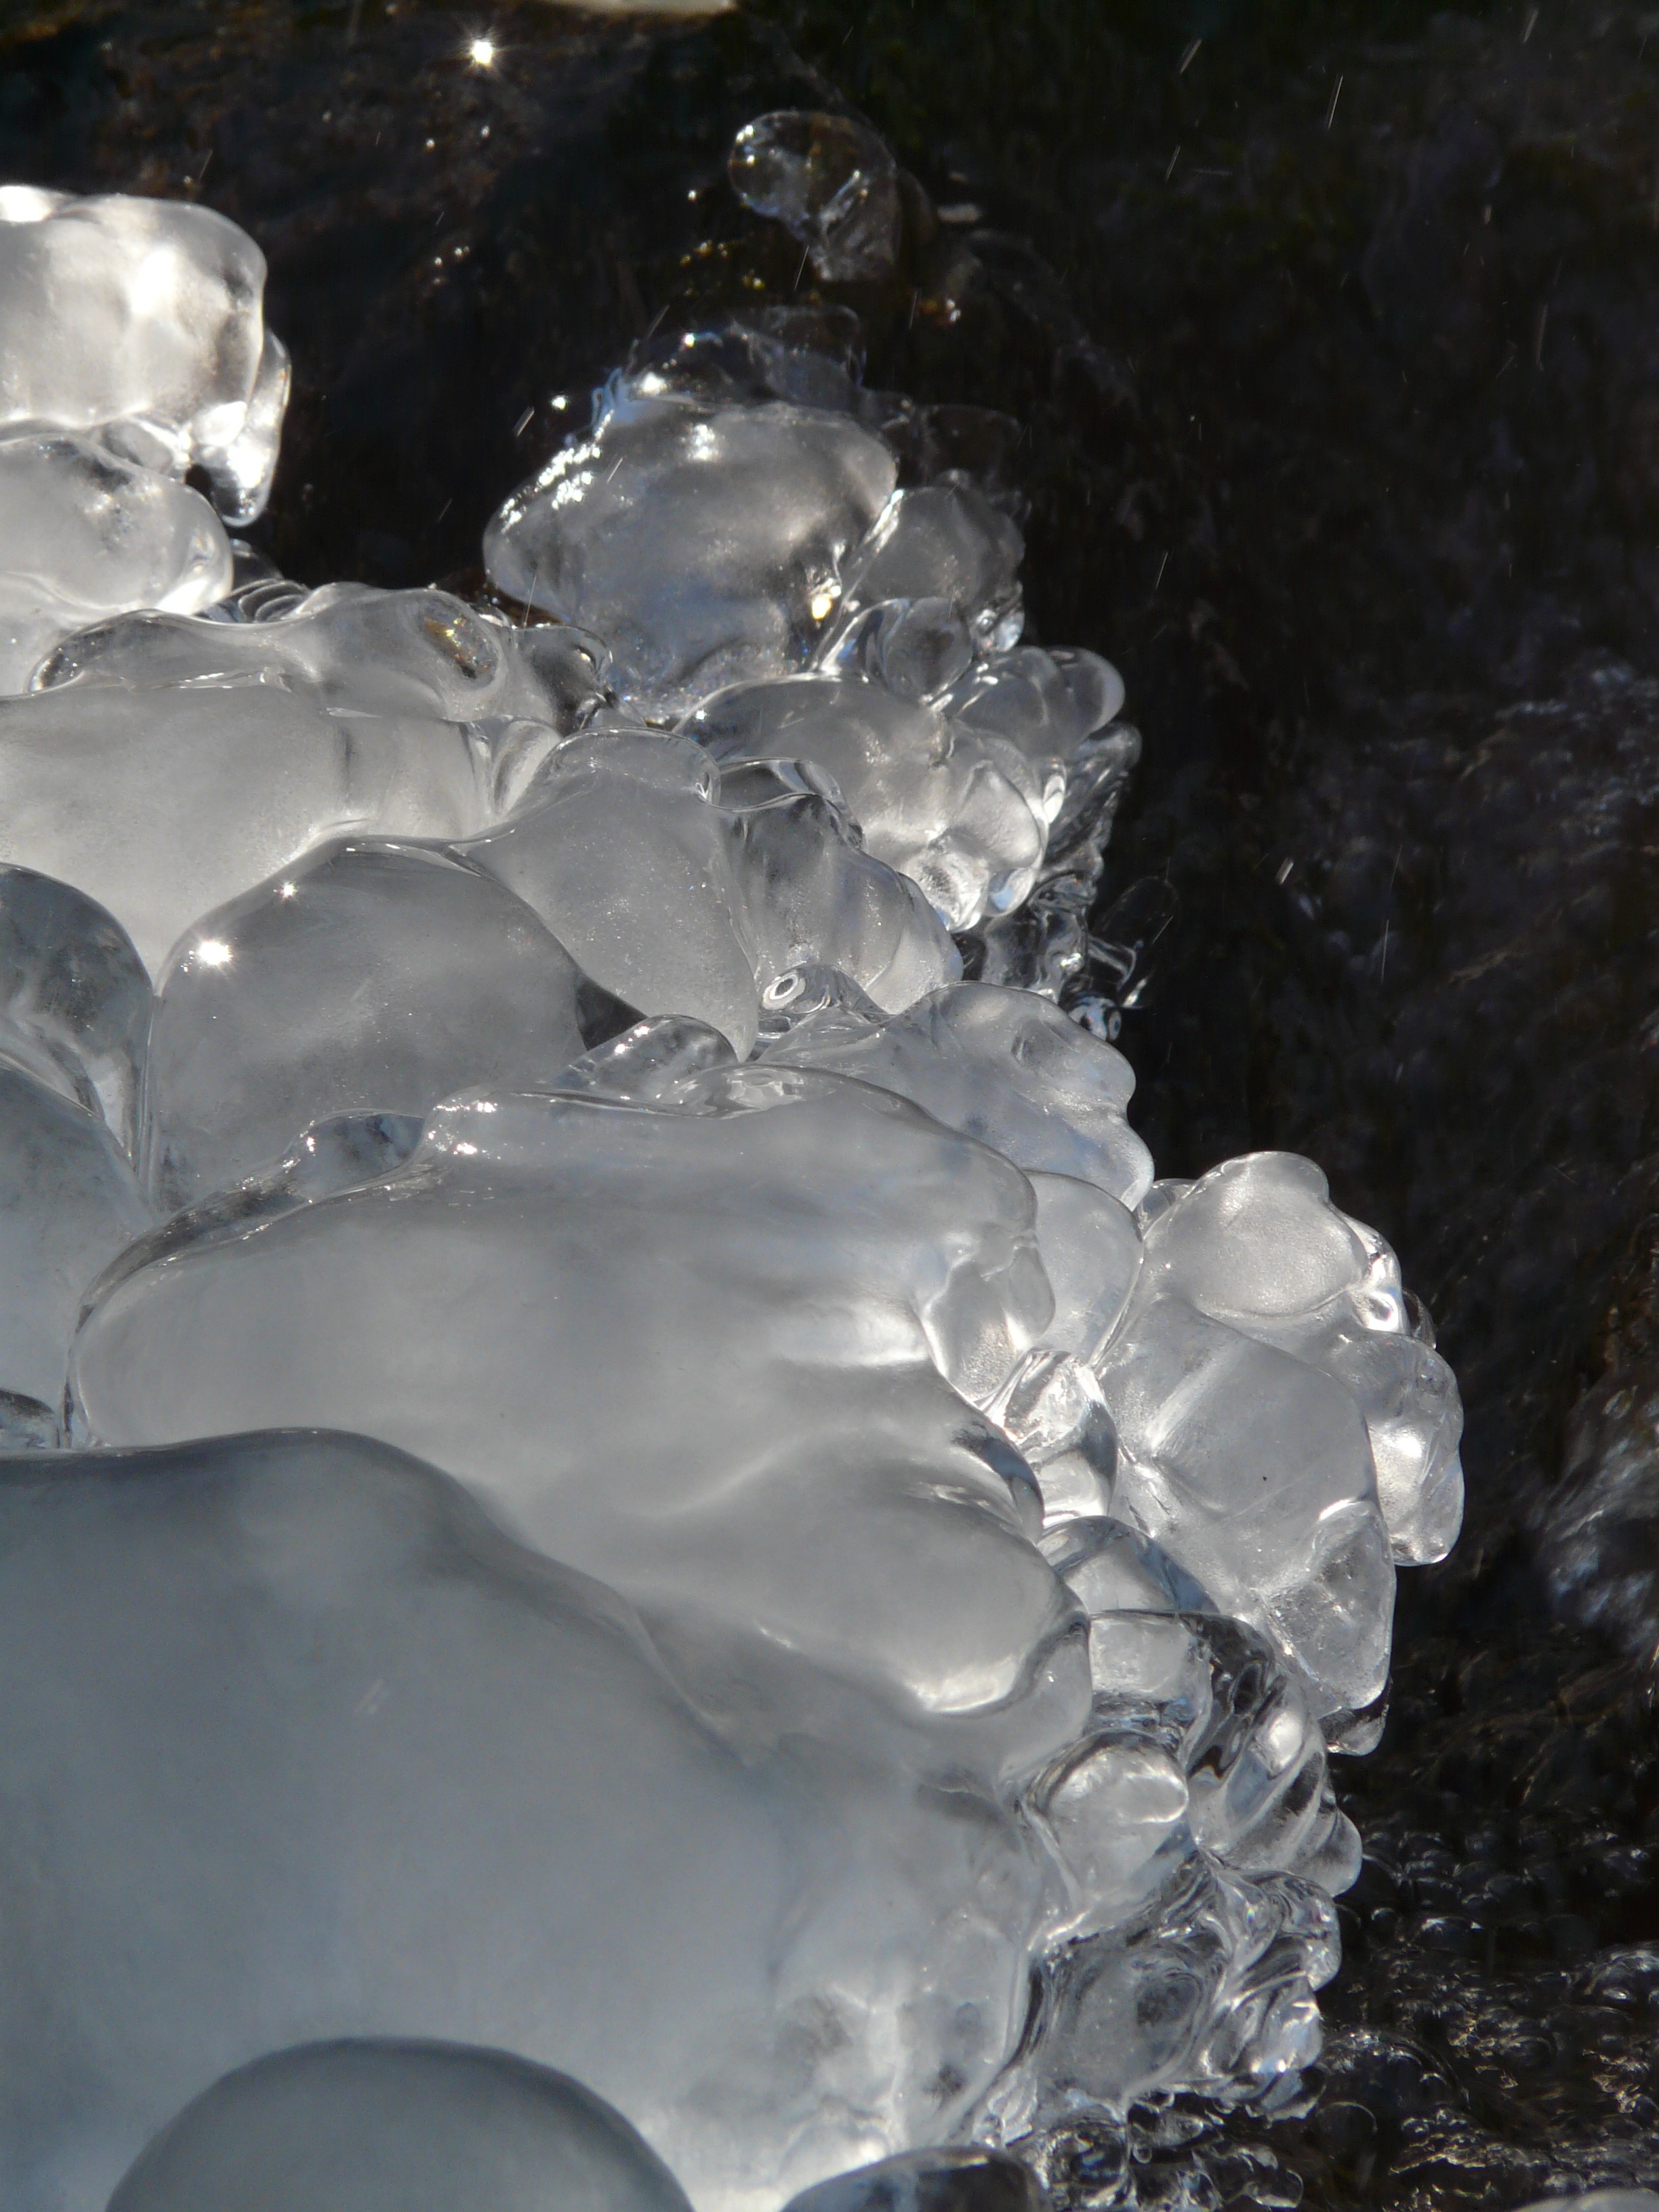
water, snow, cold, winter, flower, ice, reflection, weather, frozen, iced, icy, melting, freezing, eiskristalle, crystals, block of ice